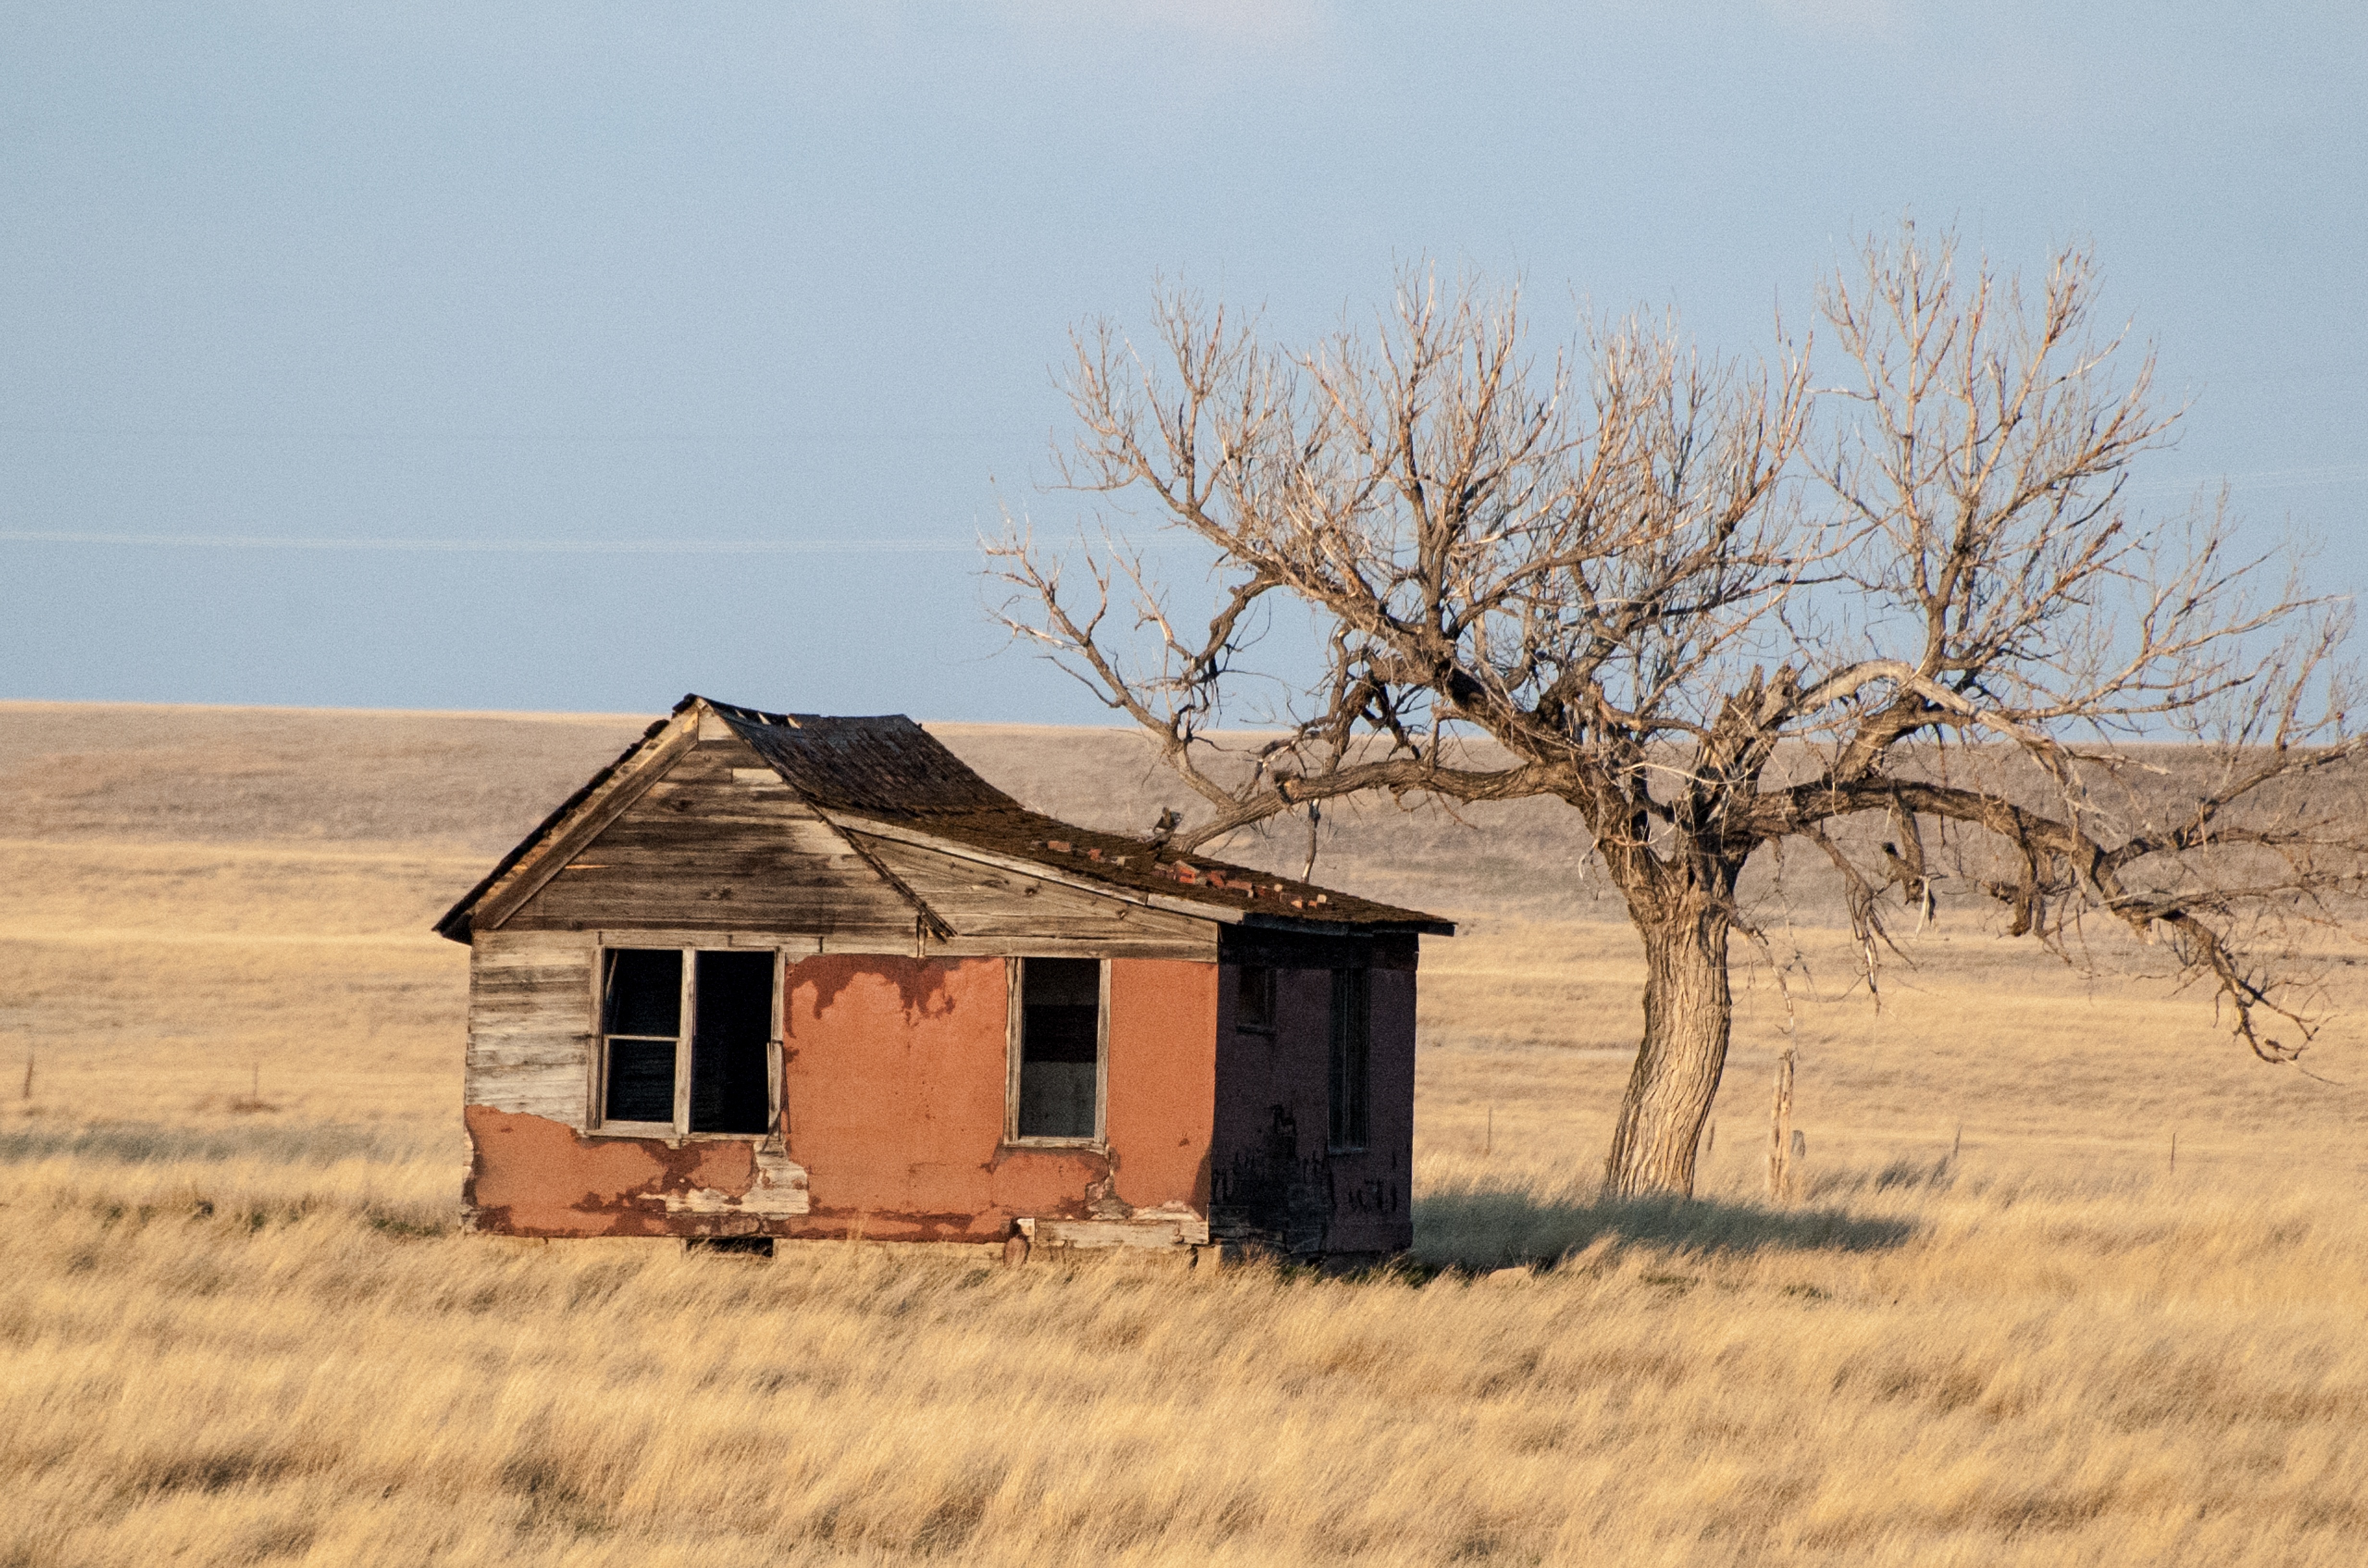
landscape, architecture, structure, sky, wood, field, farm, vintage, prairie, house, window, building, old, barn, spooky, home, hut, shack, rural, broken, abandoned, grunge, empty, exterior, decay, historic, ruin, agriculture, door, savanna, weathered, old house, history, damaged, safari, aged, rural area, natural environment